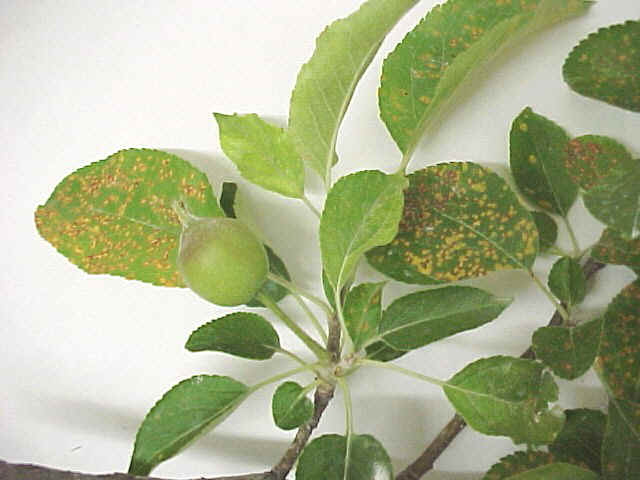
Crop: apple
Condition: rust